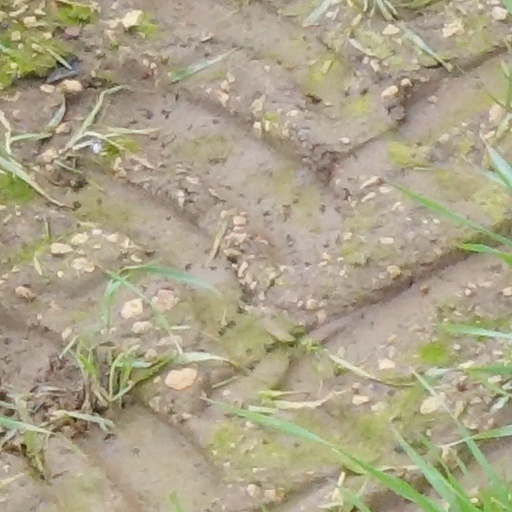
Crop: wheat